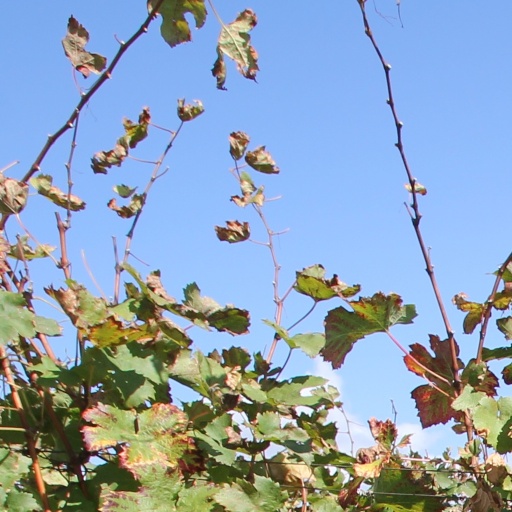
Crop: grape